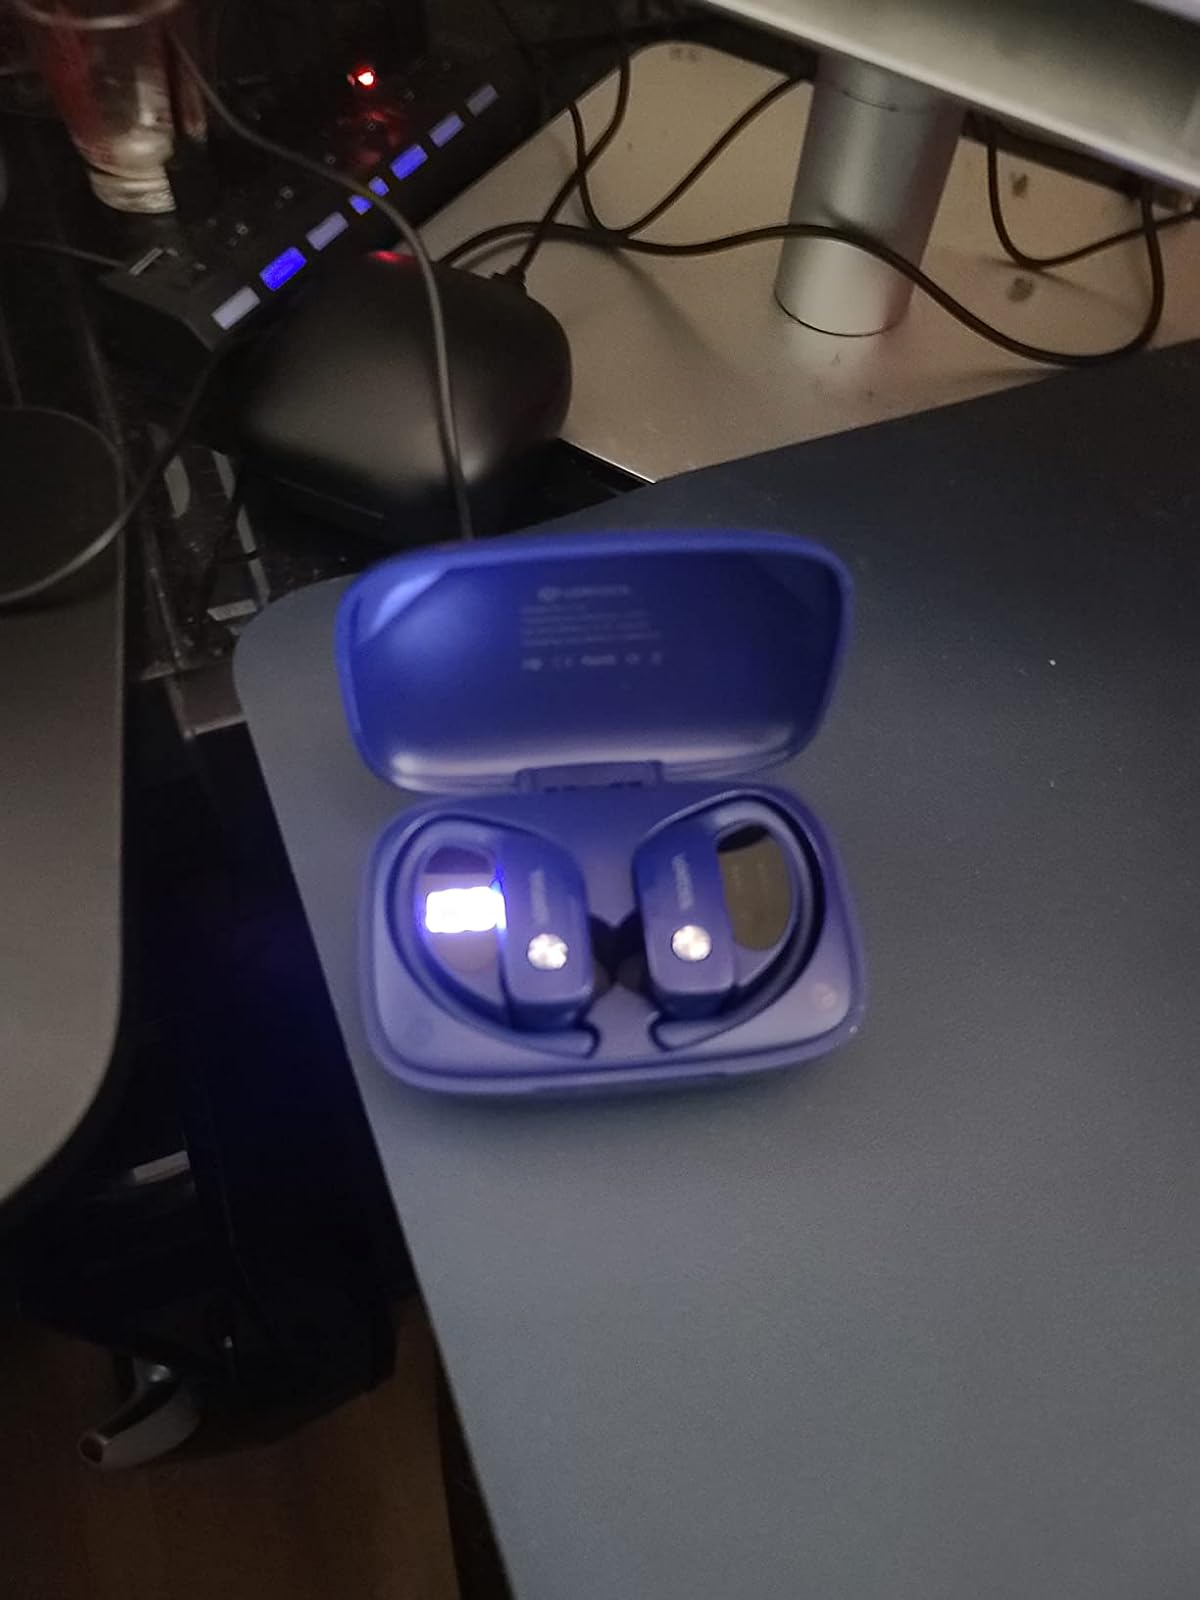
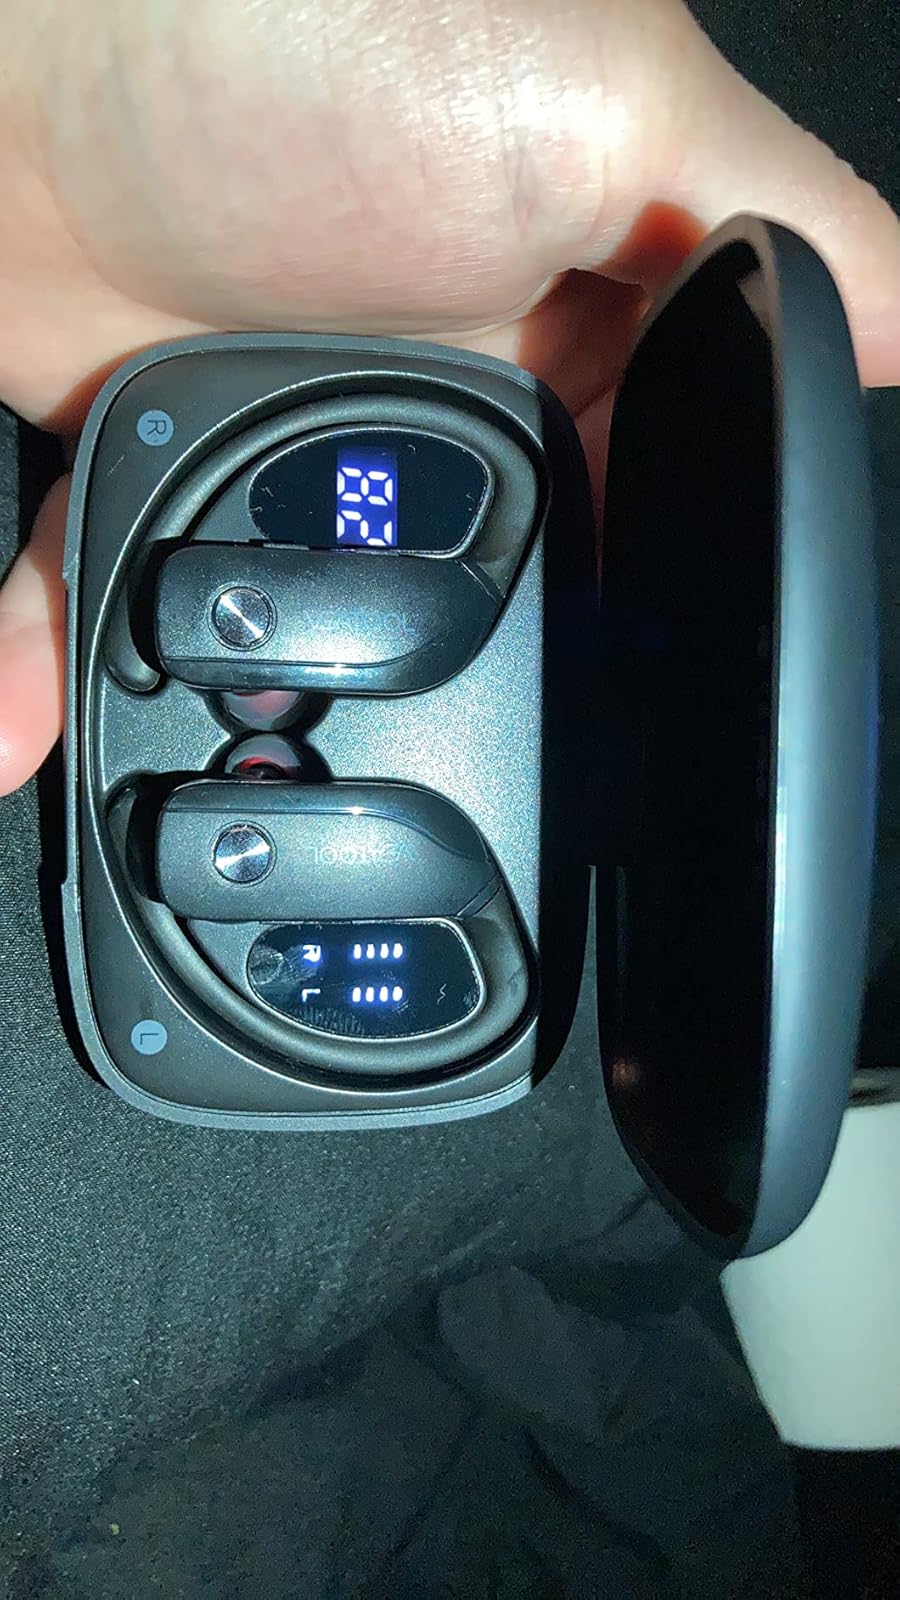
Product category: earbuds
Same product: no